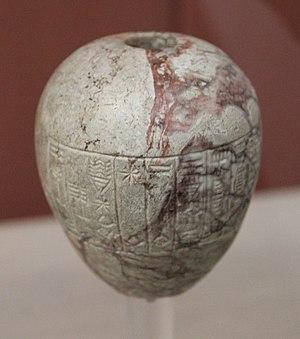
Tête de massue en marbre, inscrite au nom de Shar-kali-sharri (2218-2193 av. J.-C.), roi d'Akkad, la vouant au dieu Shamash dans son temple de Sippar. BM 91146 https://www.britishmuseum.org/collection/object/W_1883-0118-700